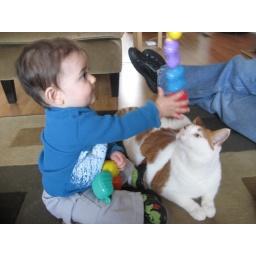
1 second before the cat gets wacked in the face with plastic bead nunchucks.